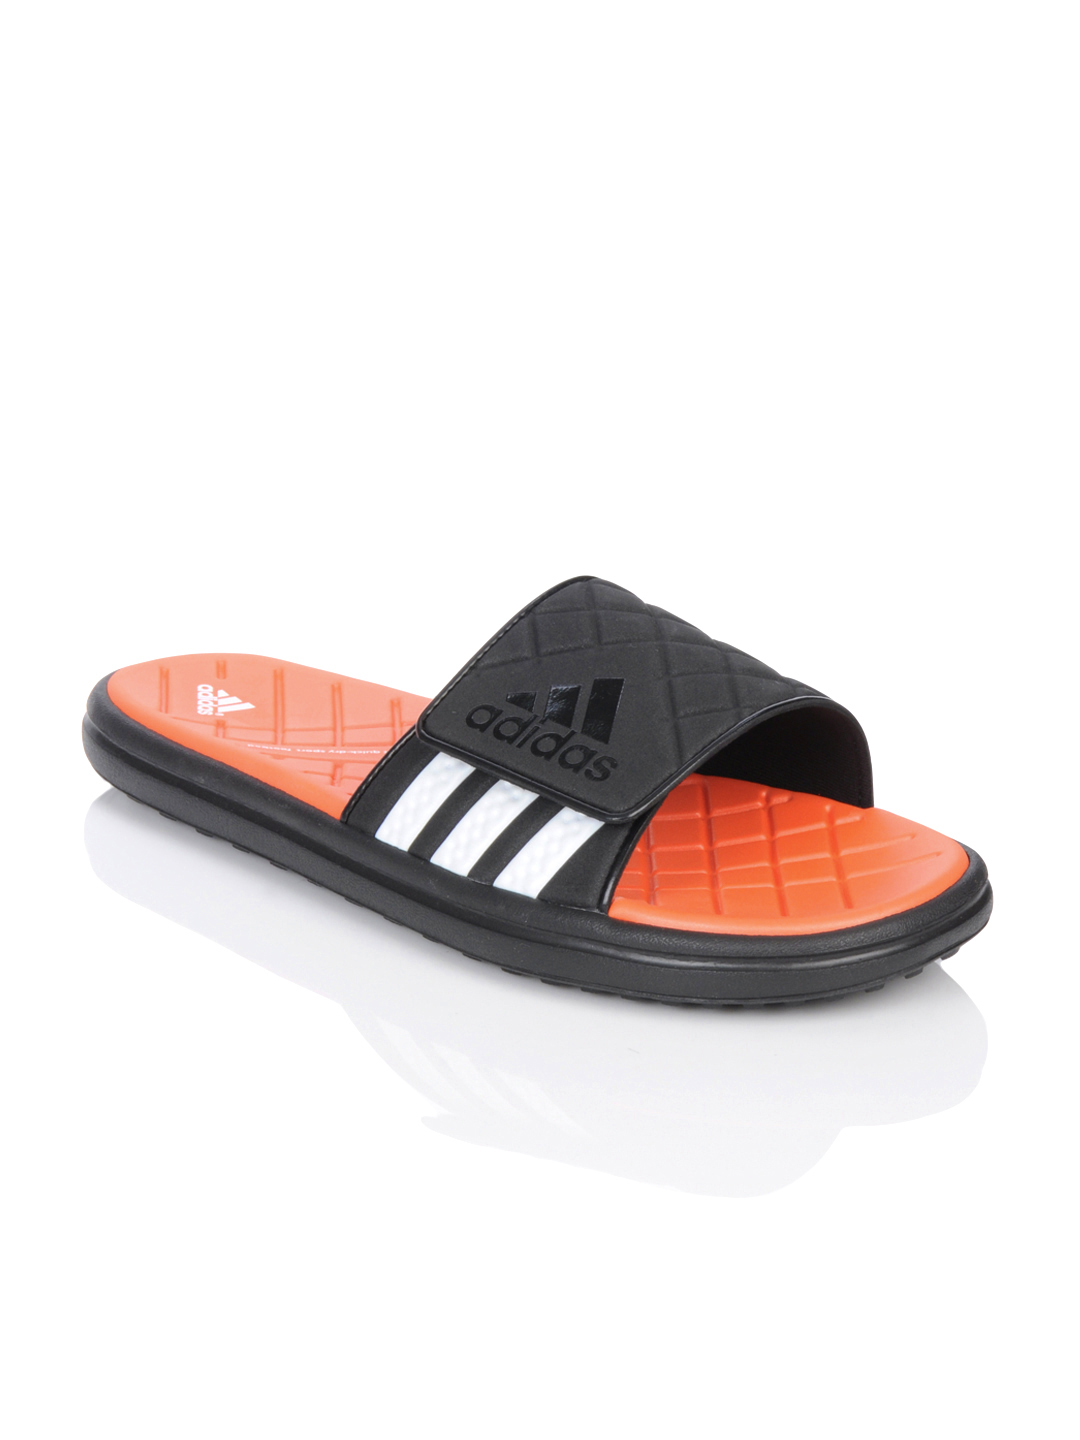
ADIDAS Men Zeitfrei Slide Black Flip Flops
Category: Footwear / Flip Flops / Flip Flops
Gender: Men
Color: Black
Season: Summer 2012
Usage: Casual